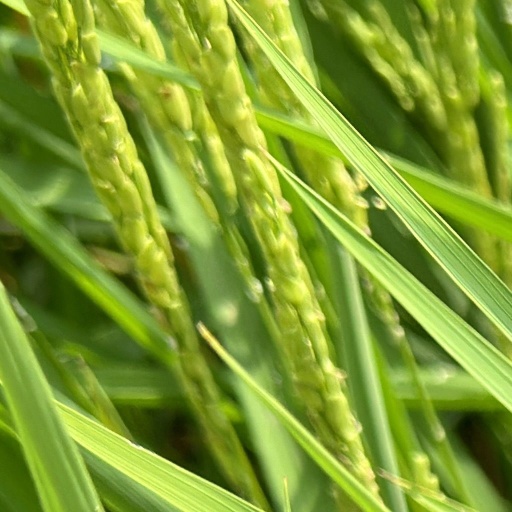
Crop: rice